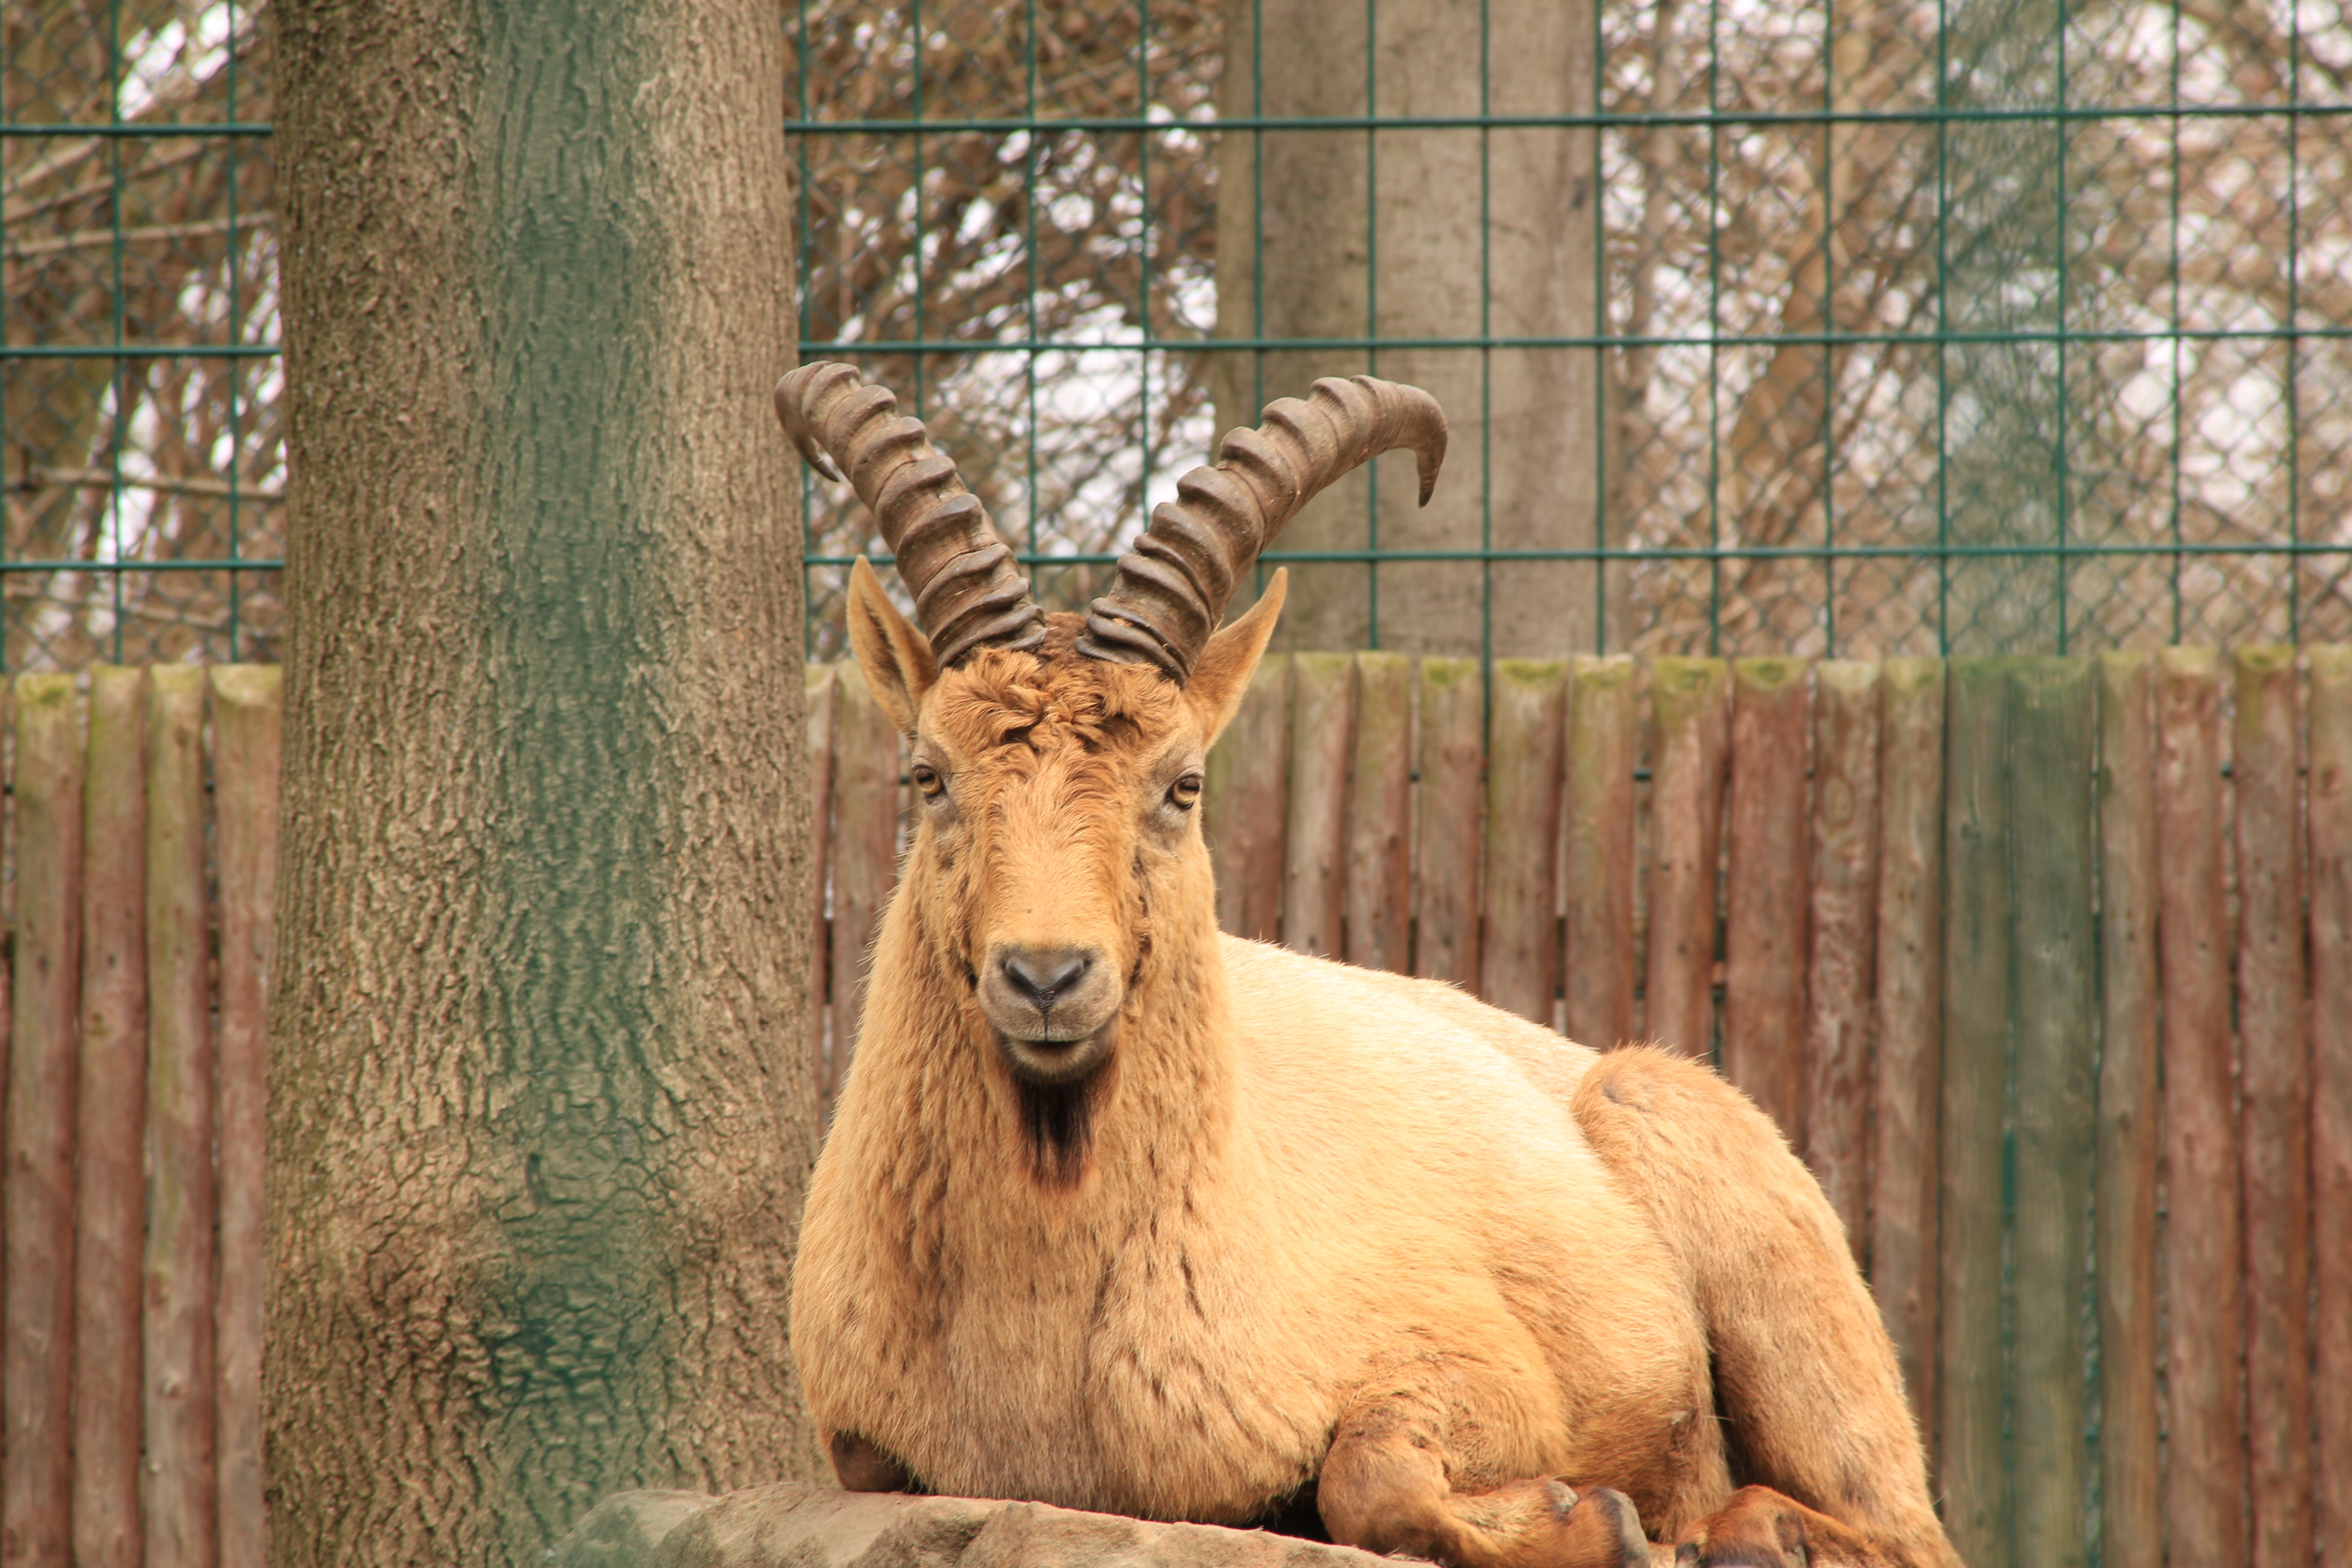
nature, male, wildlife, zoo, mammal, fauna, vertebrate, horns, capricorn, caucasus, horned, caucasian ibex